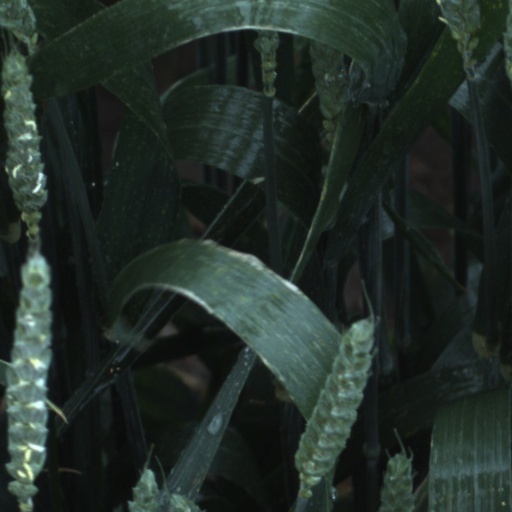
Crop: wheat